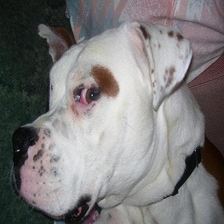
Species: dog
Breed: american bulldog